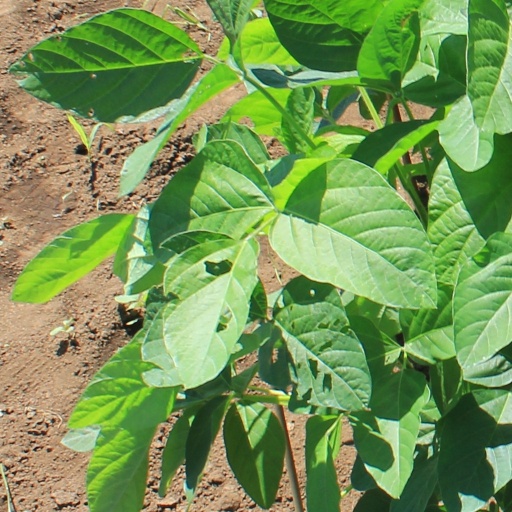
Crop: soybean